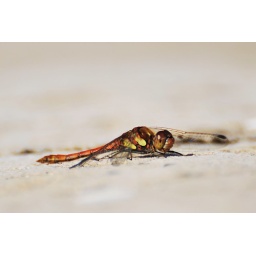
He settled on the stone bridge to munch a little lunch. I quite like the effect given by the shallow dof.